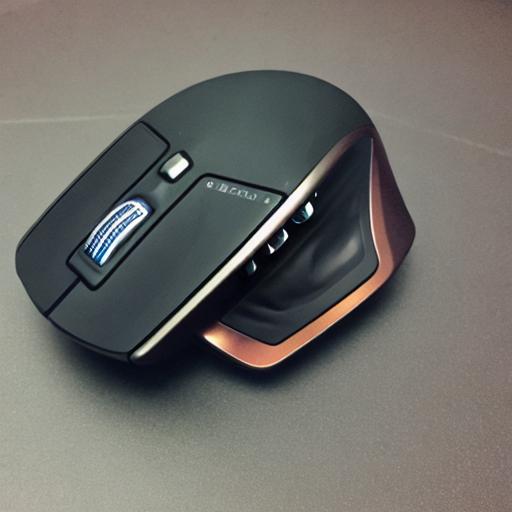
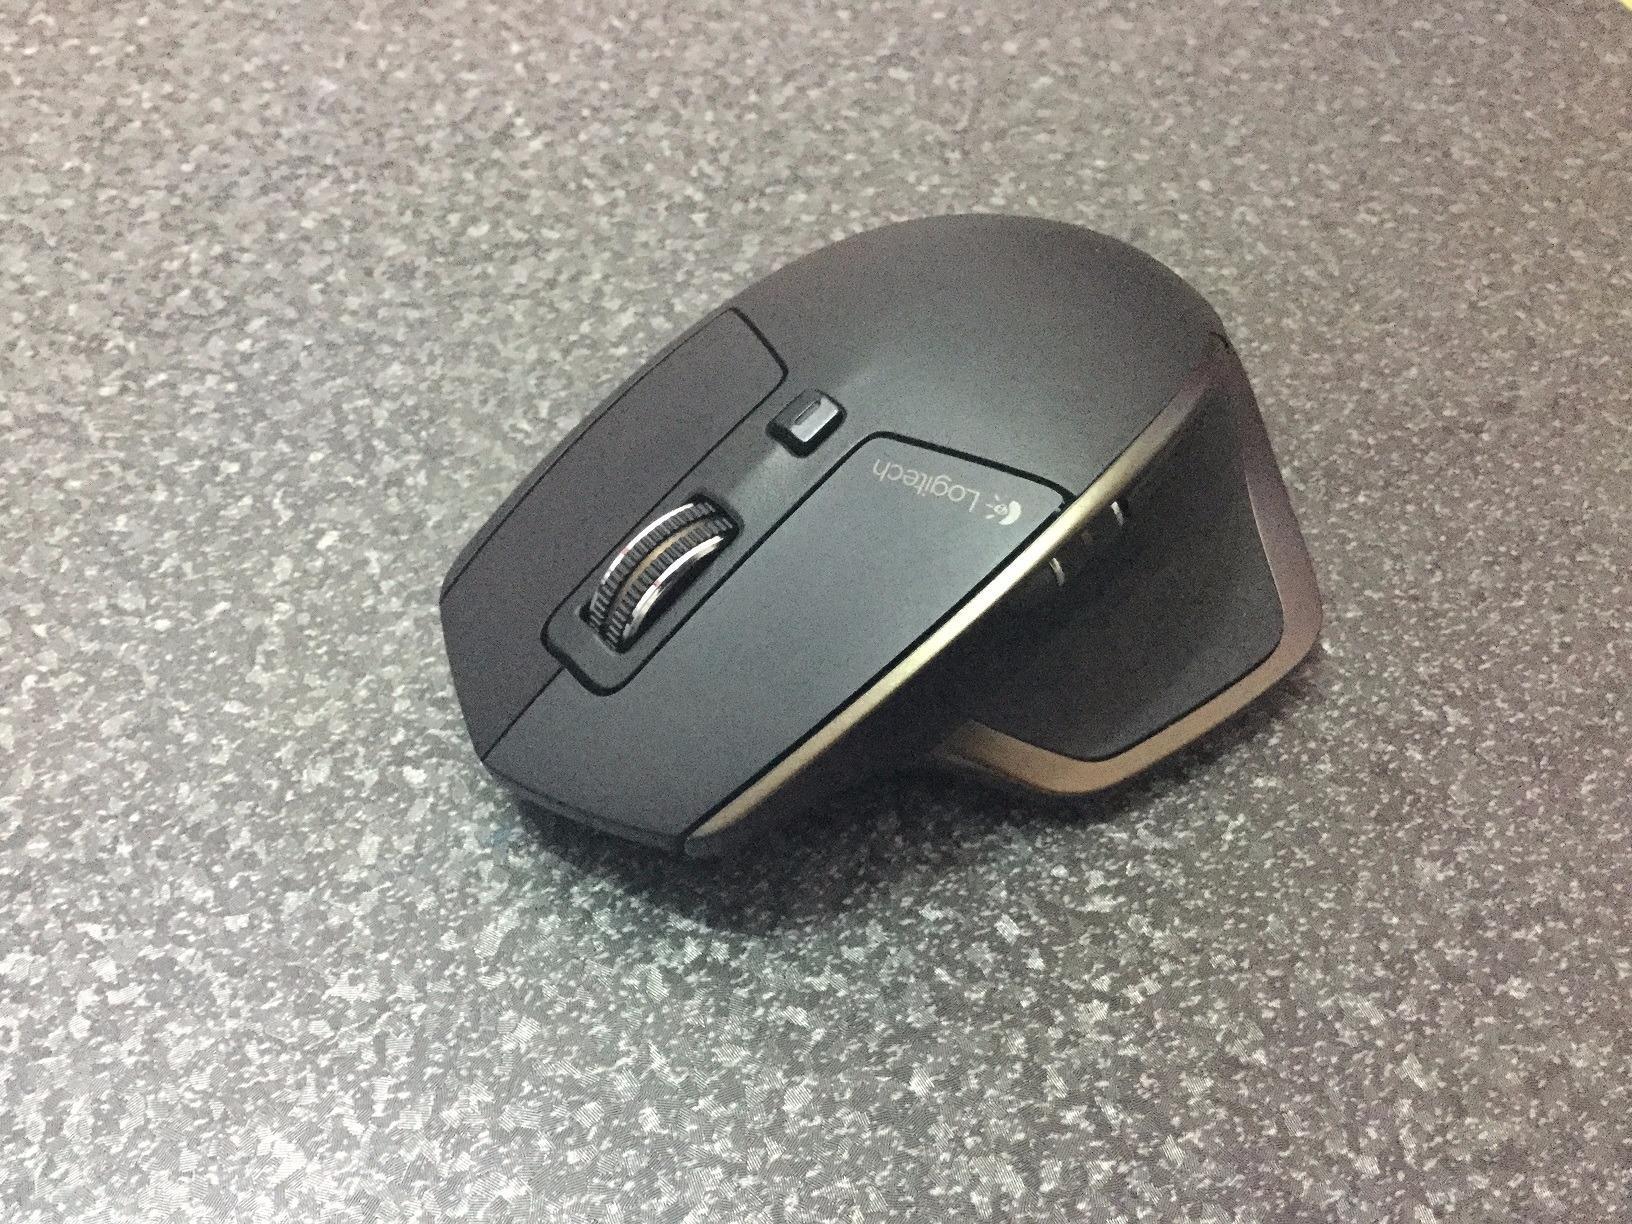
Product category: mouse
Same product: no